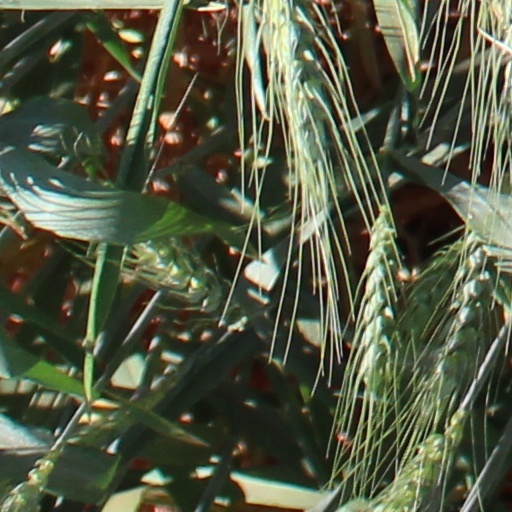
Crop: wheat